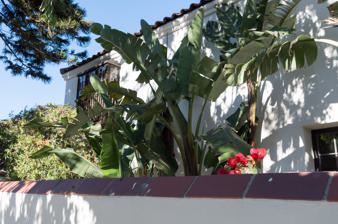
Building: Bradbury House (Los Angeles, California)
Country: United States of America
Year built: 1923
Historic house in California, United States United States historic place Bradbury House U.S. National Register of Historic Places Bradbury House in 2014 Show map of the Los Angeles metropolitan area Show map of California Show map of the United States Location 102 Ocean Way, Los Angeles, California Coordinates 34°1′39″N 118°30′57″W / 34.02750°N 118.51583°W / 34.02750; -118.51583 Area 0.4 acres (0.16 ha) Architect John Byers Architectural style Mission/spanish Revival NRHP reference No. 10000110 Added to NRHP March 22, 2010 The Bradbury House is a historic house in the Pacific Palisades Los Angeles, California , United States. It was designed in the Spanish Revival style by architect John Byers , and completed in 1923. Built for Lewis L Bradbury Jr whose father, Lewis L Bradbury, commissioned the construction of the Bradbury Building in Downtown Los Angeles . It has been listed on the National Register of Historic Places since March 22, 2010. References Wikimedia Commons has media related to Bradbury House .